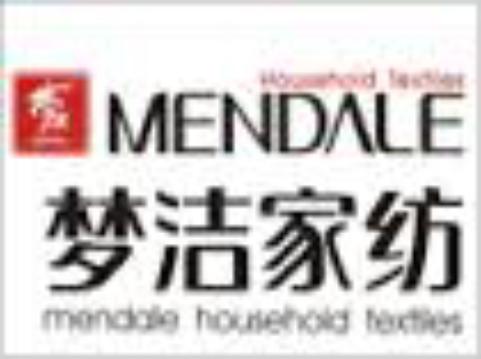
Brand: meng jie-2
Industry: Necessities